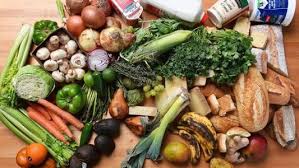
Waste category: biological